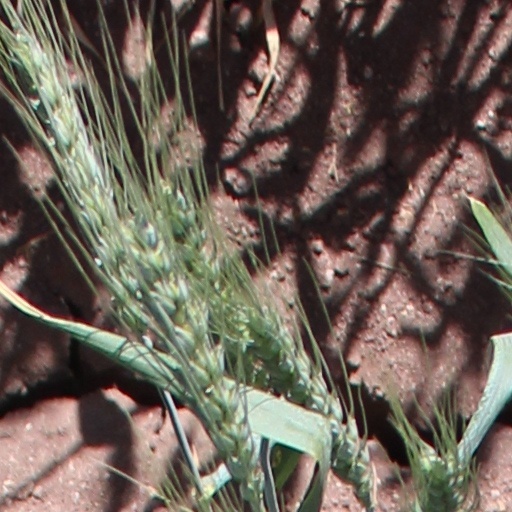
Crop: wheat